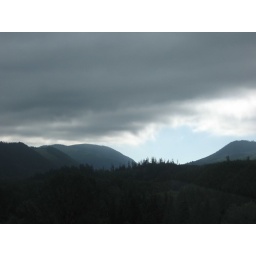
blue sky does exist in seattle